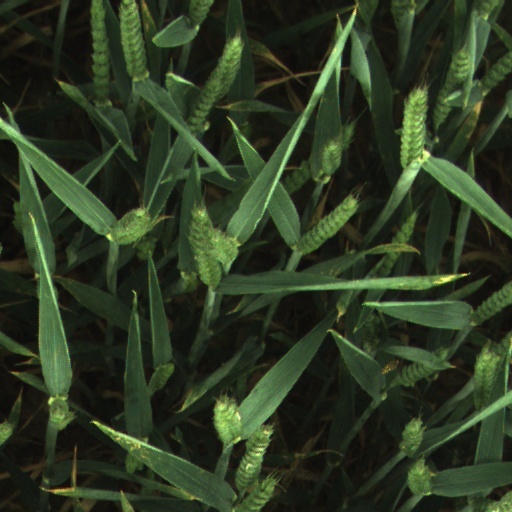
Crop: wheat